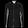
Label: Shirt